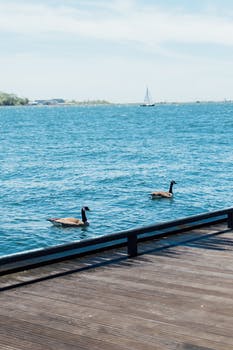
Label: No Watermark